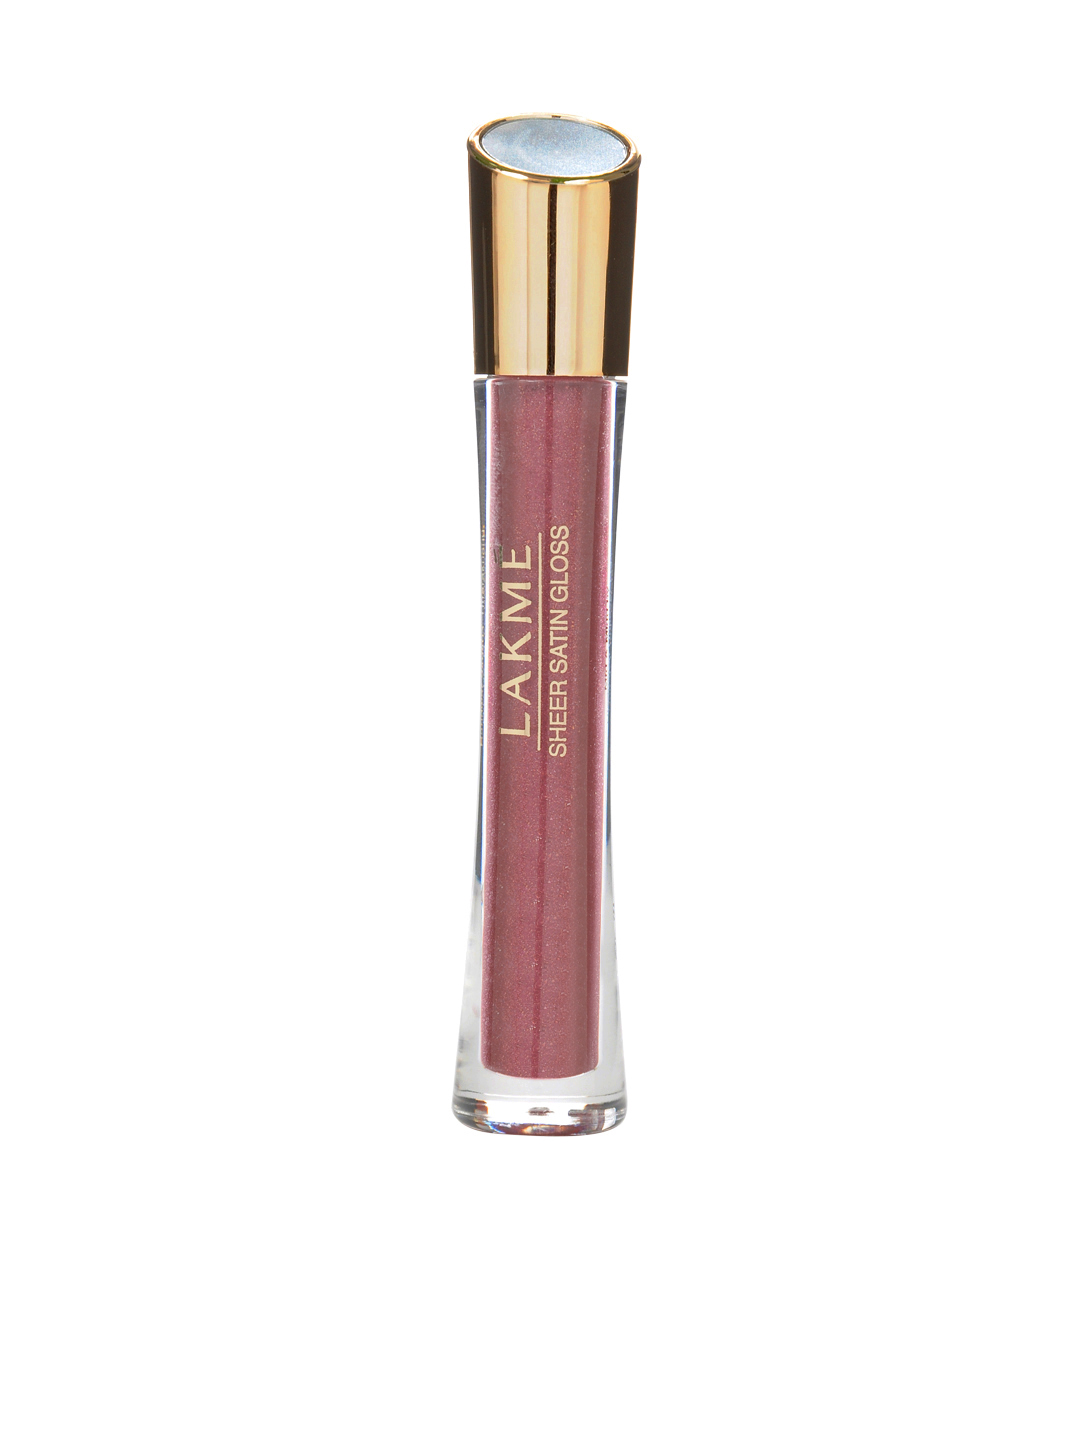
Lakme Sheer Satin Lip Gloss 23
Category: Personal Care / Lips / Lip Gloss
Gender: Women
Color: Purple
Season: Spring 2017
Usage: NA